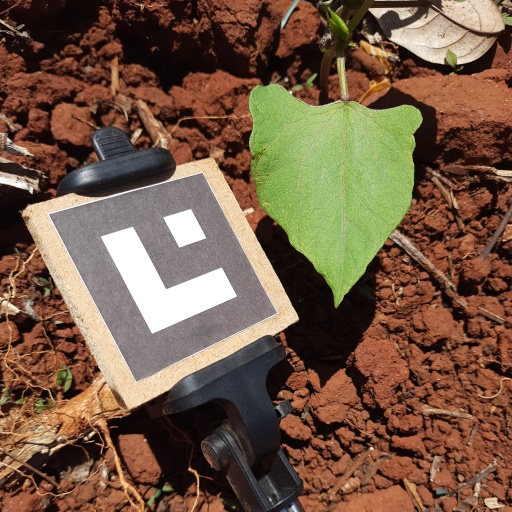
Observations: wavy surface, no eating holes, under sunlight